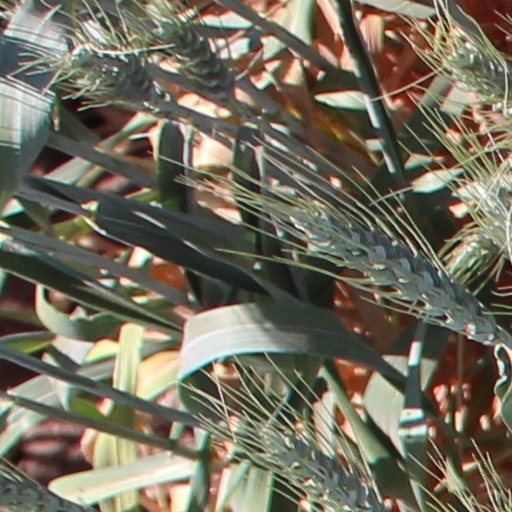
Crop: wheat